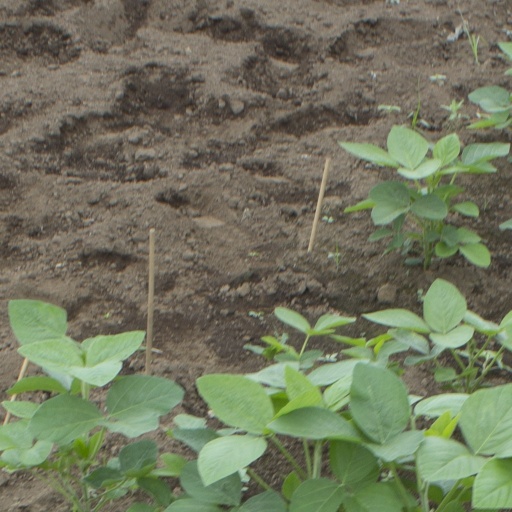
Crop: soybean